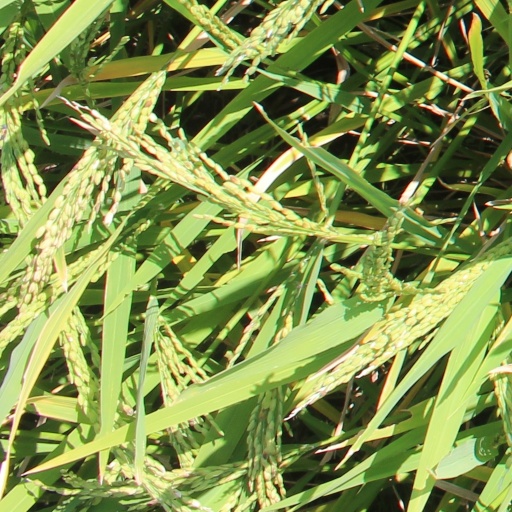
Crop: rice